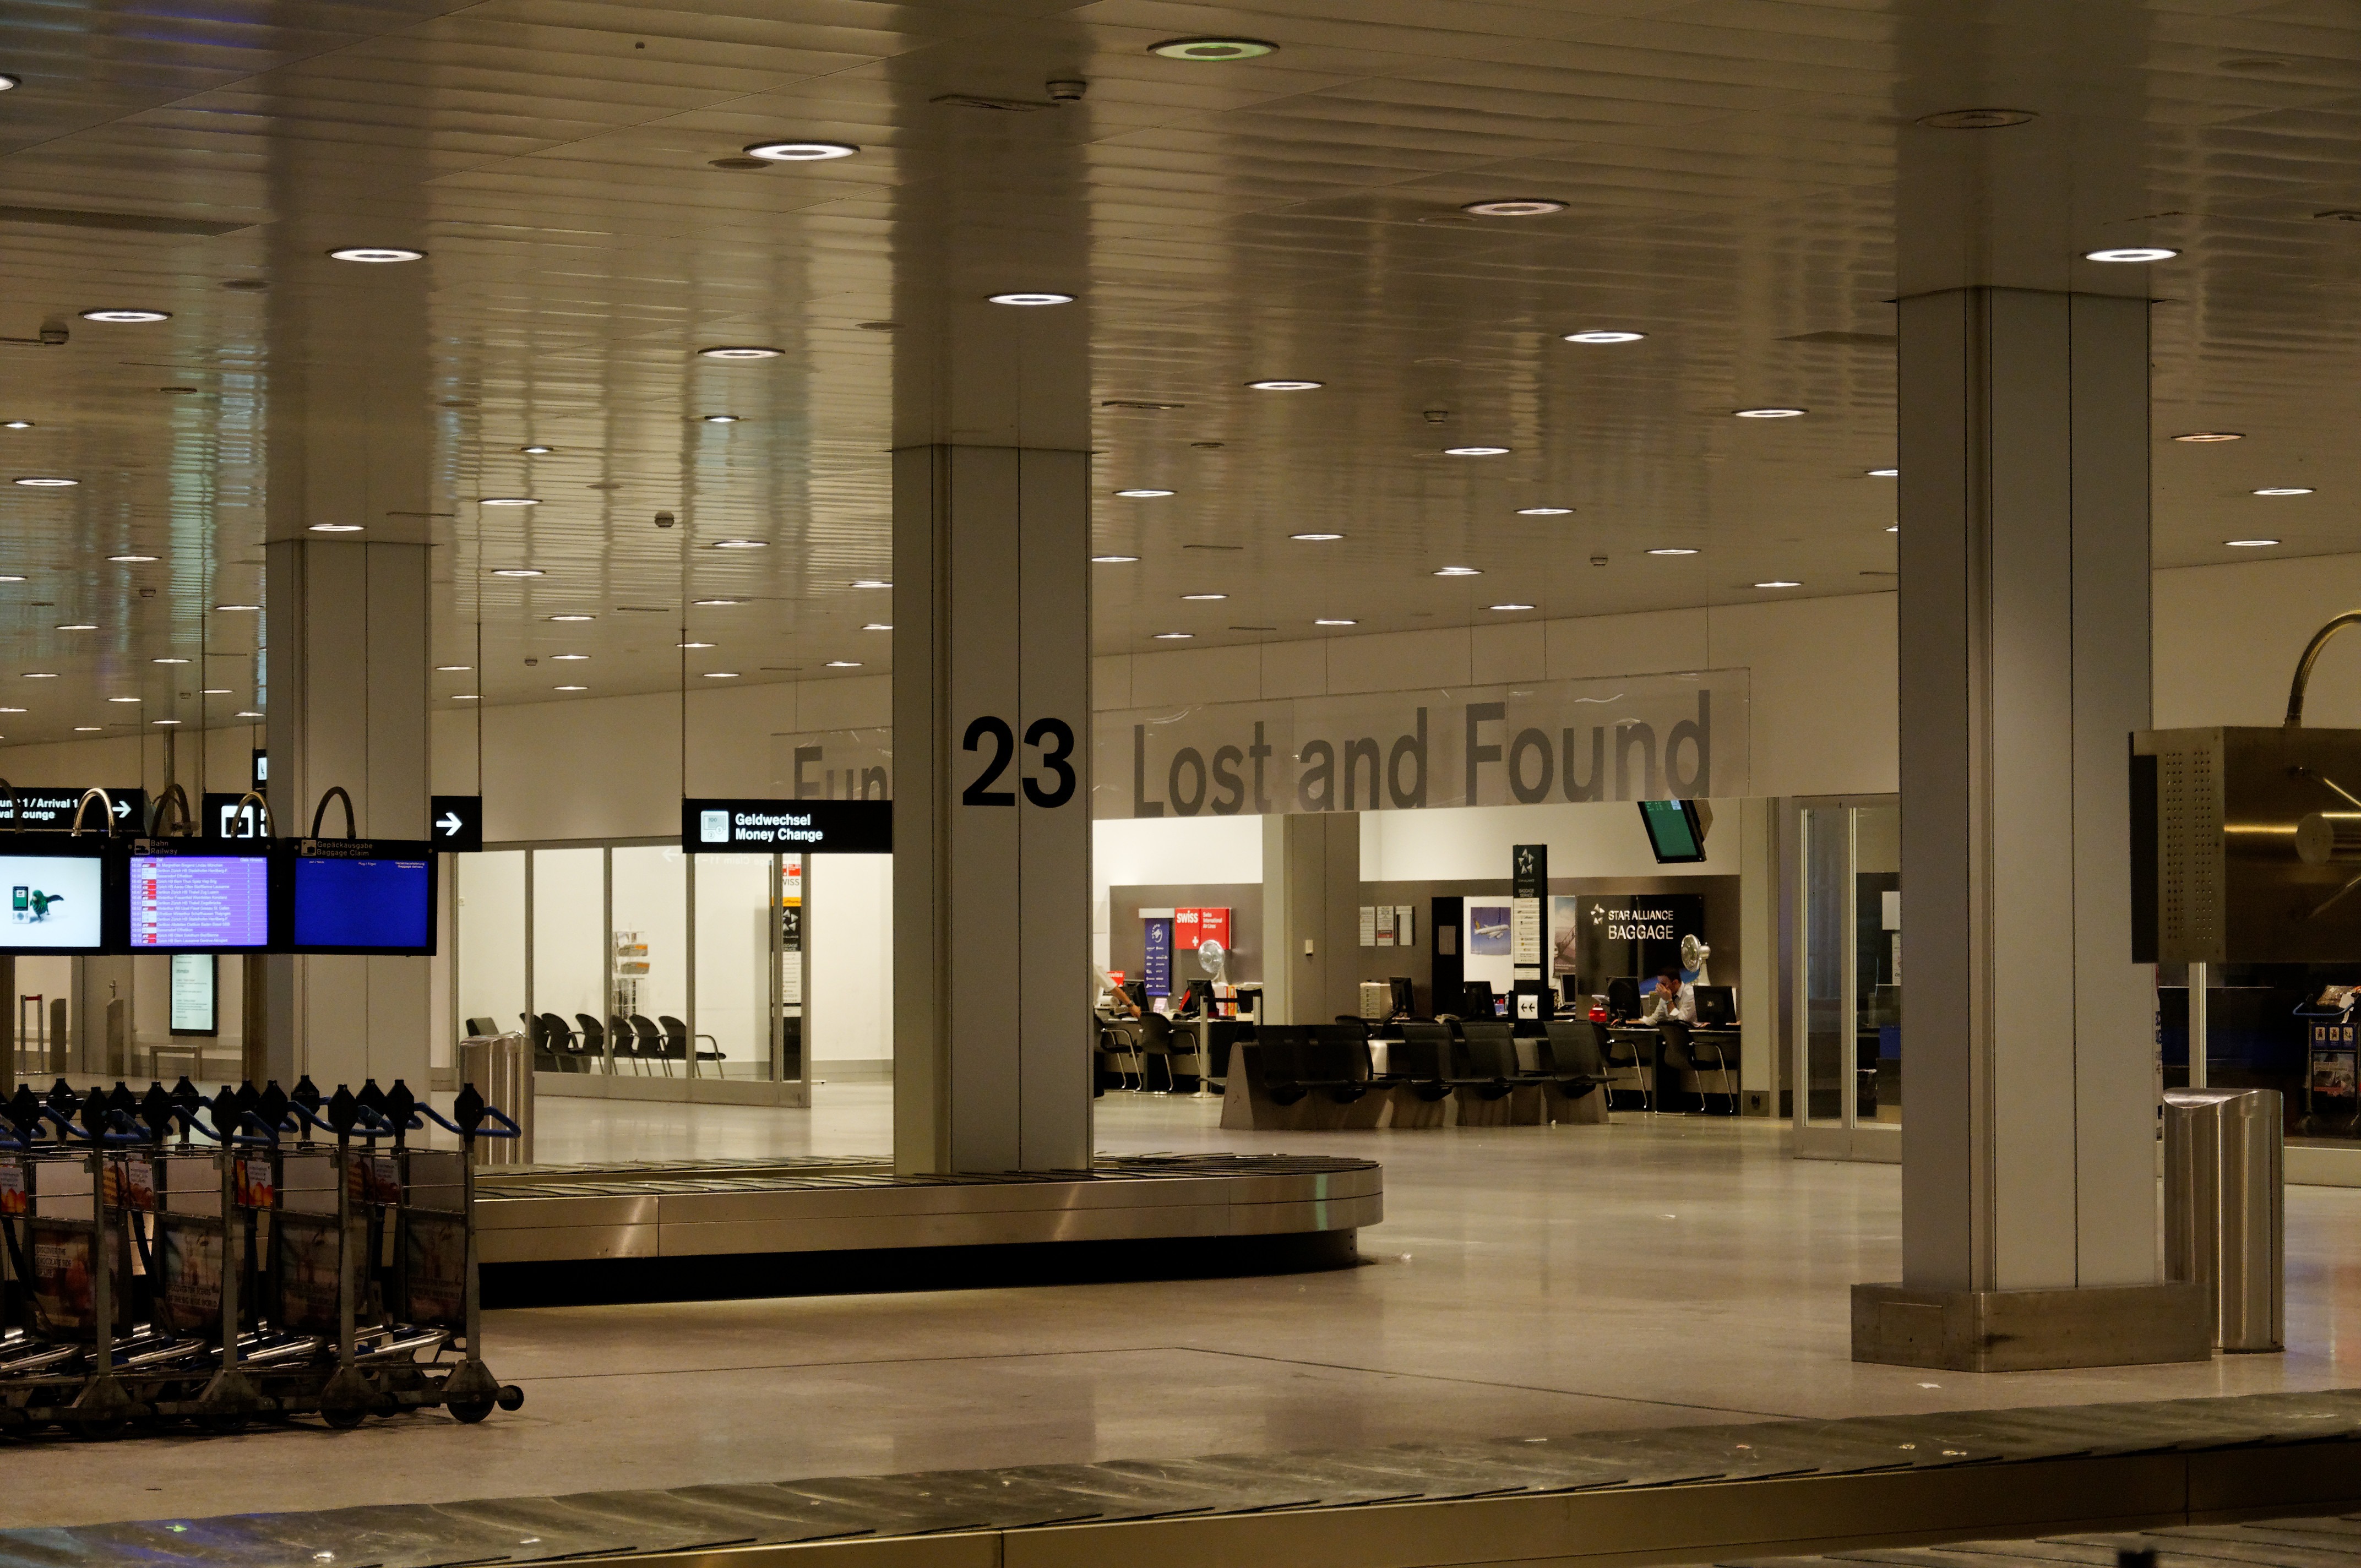
building, airport, interior design, airport terminal, arrival, design, infrastructure, zurich, tourist attraction, lobby, retail, shopping mall, window covering, luggage band